Karava heraldry

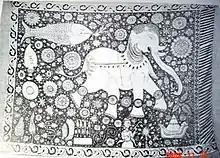
The ancestral White Elephant flag of the Karavas

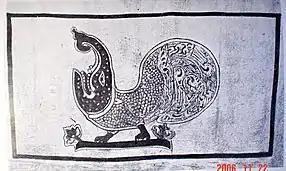
A 19th century representation of the Karava Makara Flag. The image of the mythical creature Makara is extensively used in ancient Sri Lankan royal architecture. This flag is one of the main flags still used by the Karavas at their ceremonies. The "Mukkara Hatana", an ola leaf manuscript now in the British Museum states that King Parakramabahu IV granted it to the Karavas

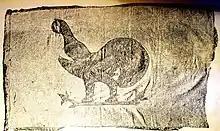
A Centuries old Makara flag of the Karava community

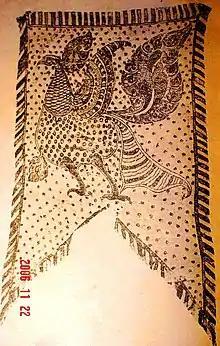
The Garuda flag of the Karava from Tamankaduwa. Verse 151 of the Thisara Sandesha from the Kotte period refers to the Garuda flag as a royal flag

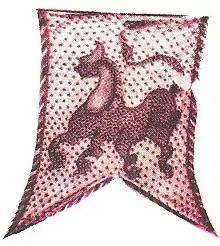
The ancestral Simha flag of the Karavas

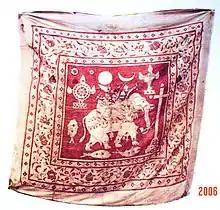
A 17th century Catholic flag of the Karavas. For a clear copy of the flag see <a href="https%3A//web.archive.org/web/20061101100117/http%3A//www.defonseka.com/karava_flags_other01.htm">

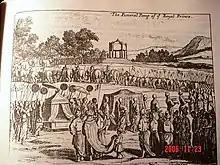
The funeral procession on 23 August 1612 of prince Mahasthana, son of Maha Patabendige Dona Catherina, sole heiress of the kingdom of Sri Lanka. Note the use of flags and other insignia as done by the Karavas todate

See Fish and ship symbols of Sri Lanka for the significance of the Fish and Ship symbols on these flags.